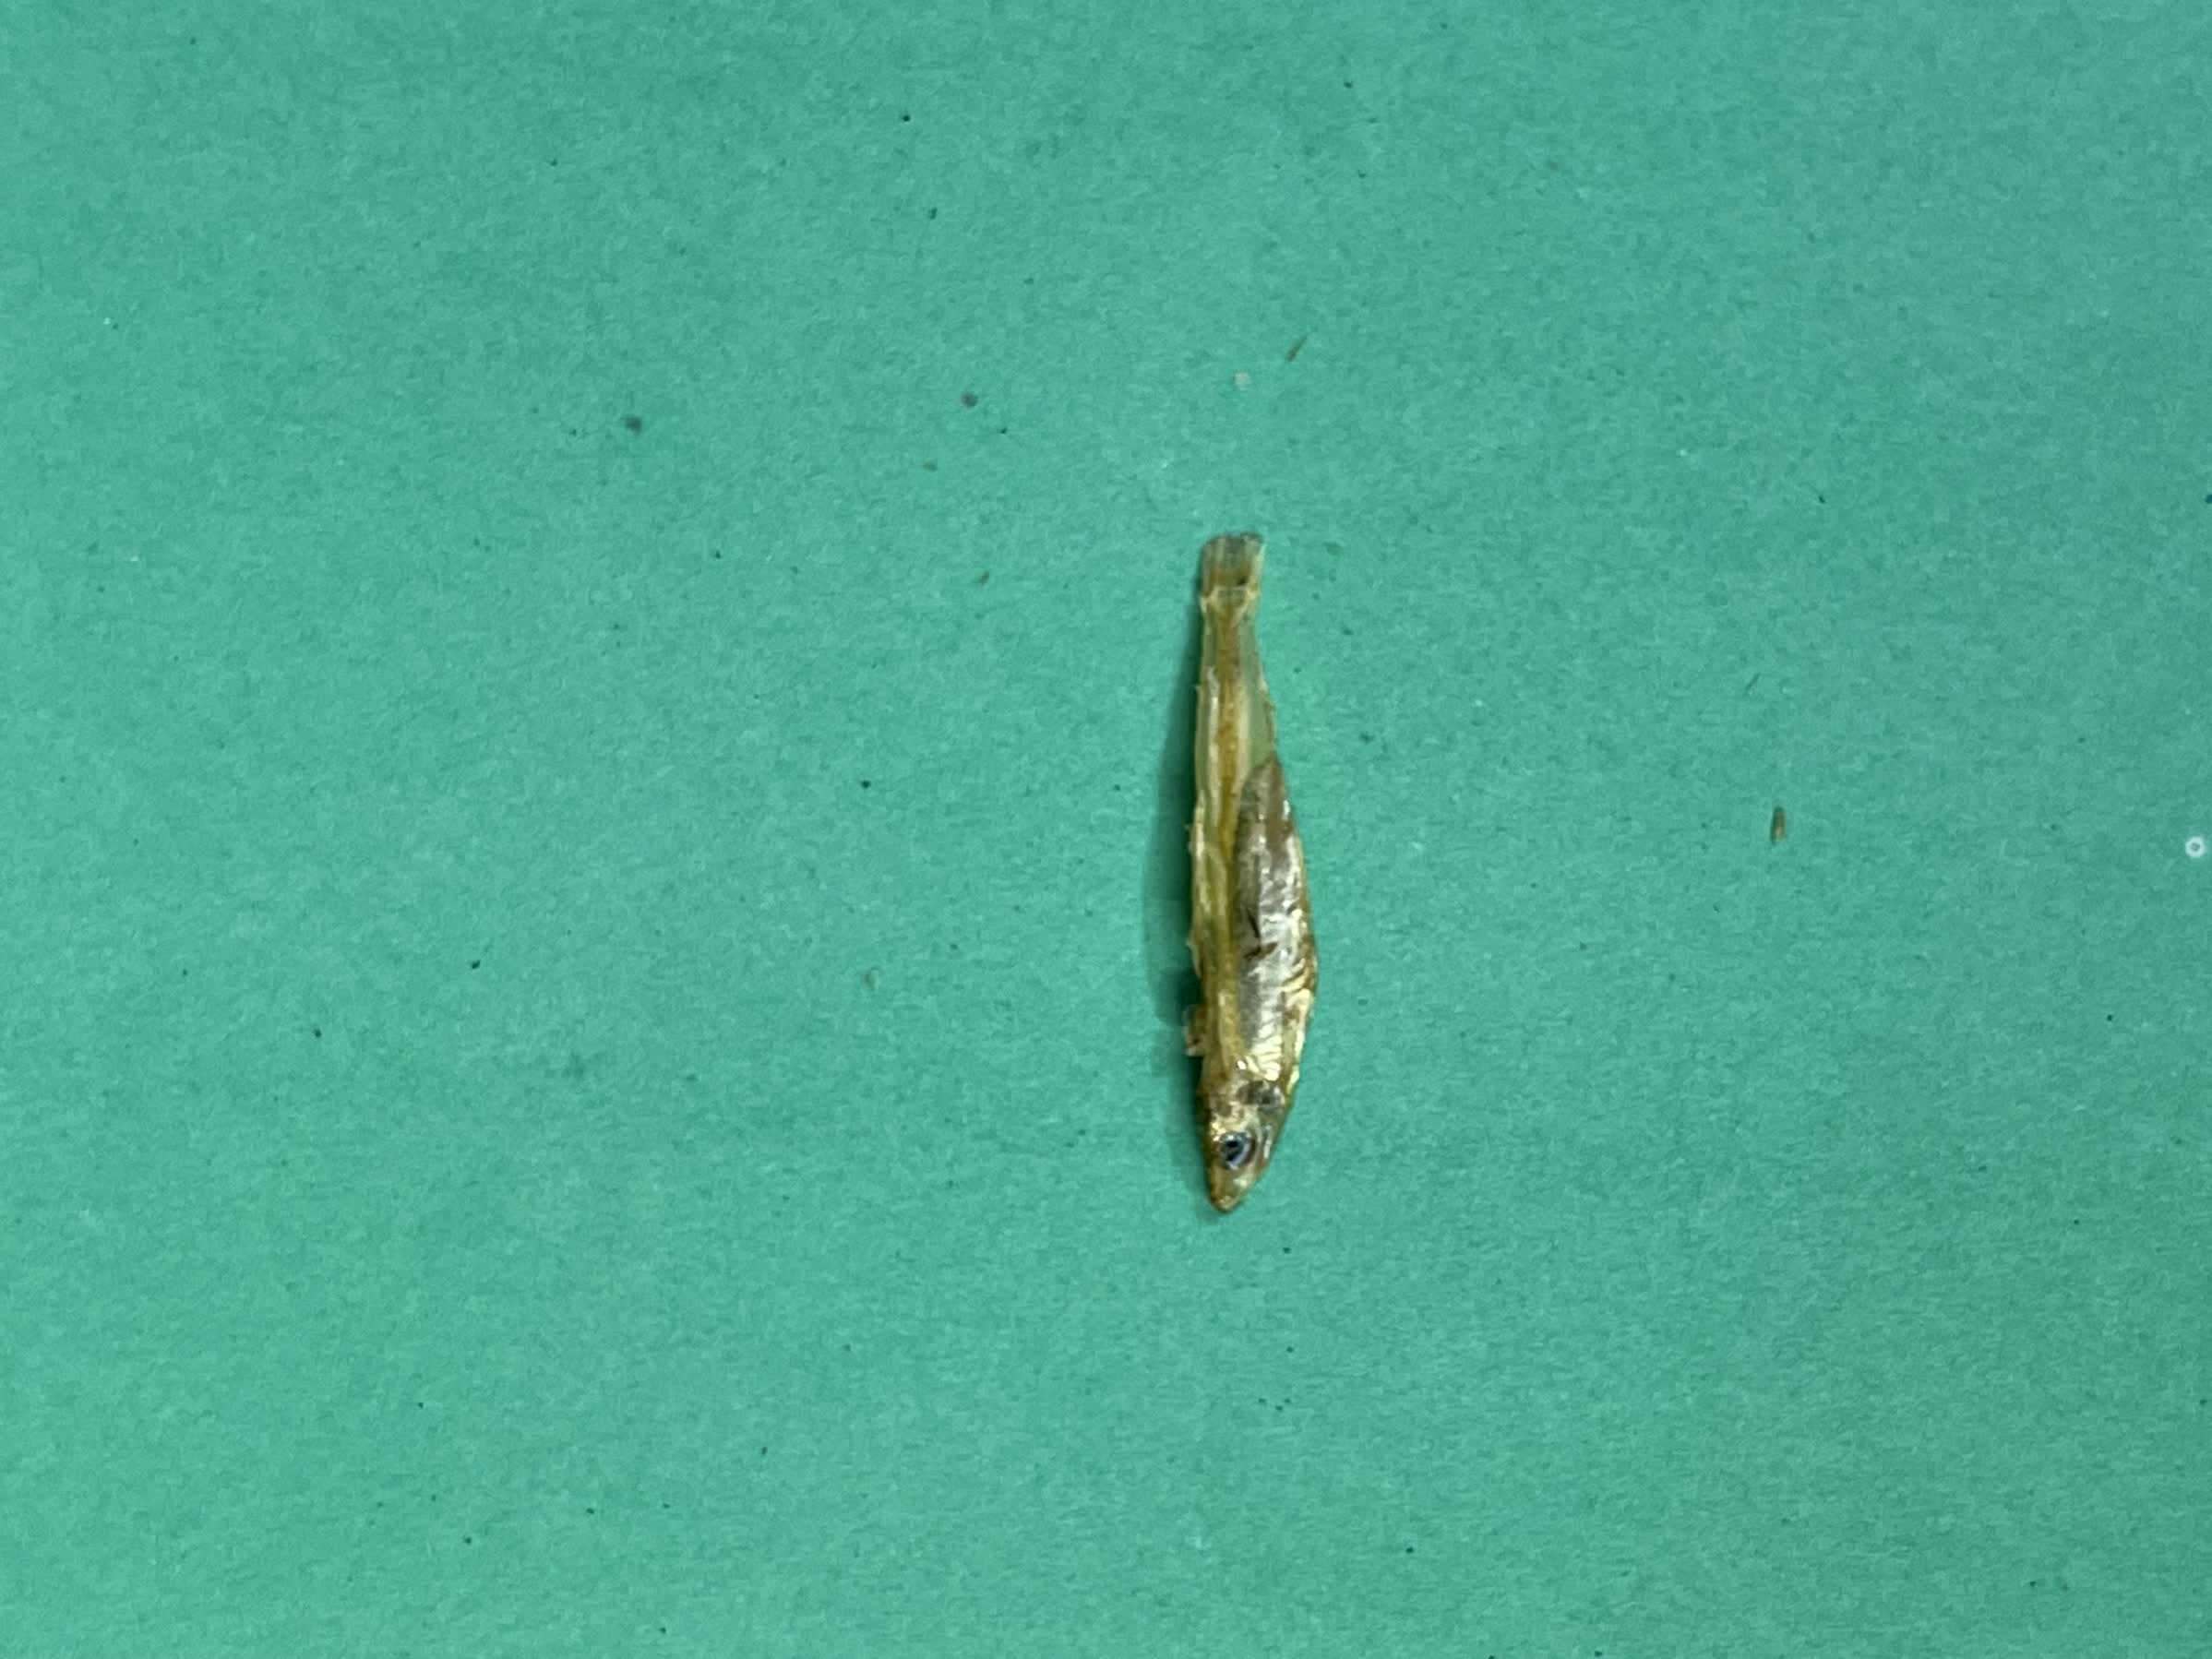
Species: kachki